The End of the End of Everything: Stories

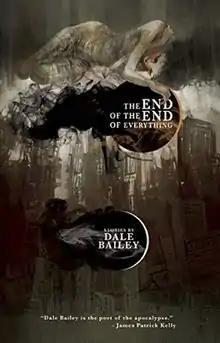
Cover of first edition

The End of the End of Everything: Stories is a collection of horror and dark fantasy short stories by American writer Dale Bailey. It was first published by Arche Press in paperback and ebook in April 2015.